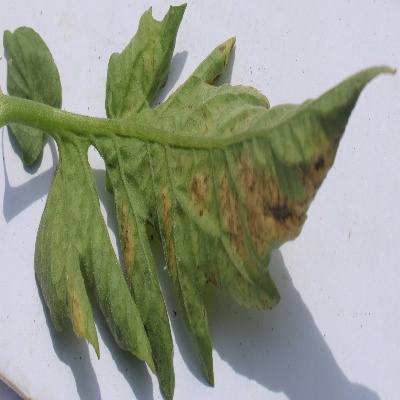
Crop: Tomato
Condition: septoria leaf spot